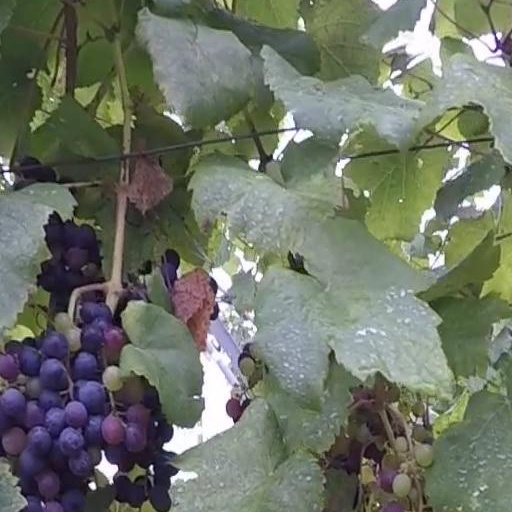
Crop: grape